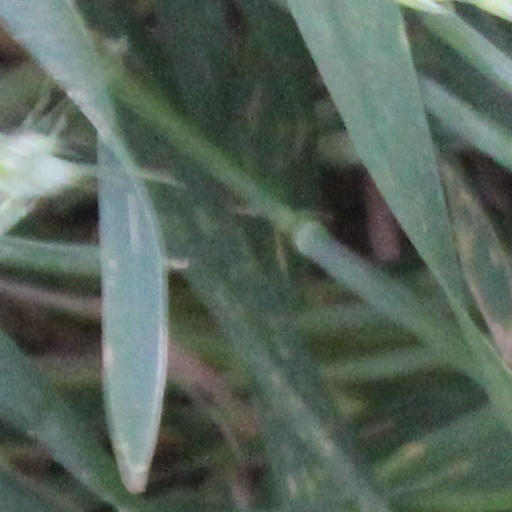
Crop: wheat